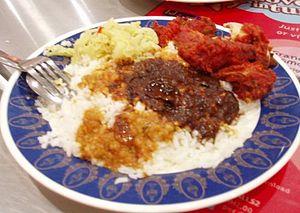
Le nasi kandar est un plat populaire du nord de la Malaisie, originaire de la ville de Penang. C'est un plat de riz cuit, nature ou parfumé, servi avec une variété de curry et divers accompagnements.